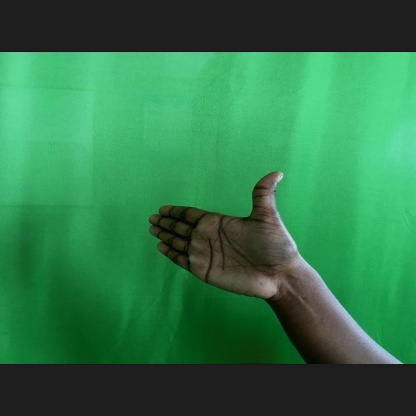
Mudra: Ardhachandran